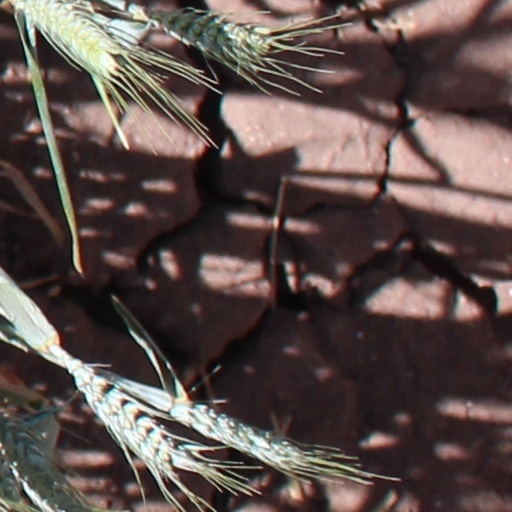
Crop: wheat